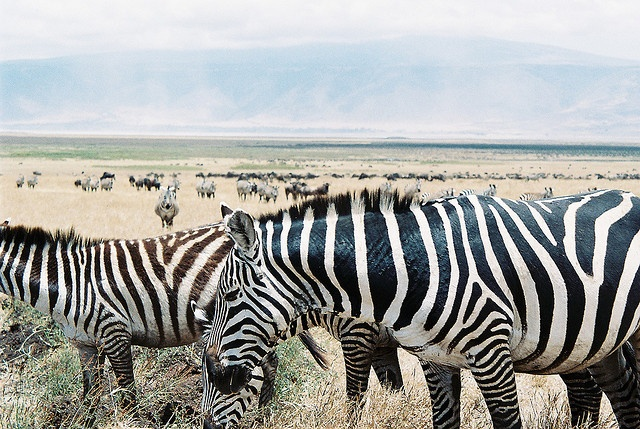
A long view of the Savannah also catches the fur on a zebra's skin
A herd of zebras graze on an open grassland.
A herd of zebras in the wild with mountain view in the back.
Zebras are out grazing the dry grass in their field.
A group of zebras in grass and dirt area.